Gaddar

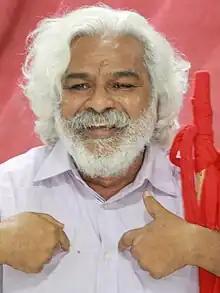
Rao in 2005

Gummadi Vittal Rao (31 January 1949 – 6 August 2023), known as Gaddar, was an Indian poet, singer, and communist revolutionary. Gaddar was active in the Naxalite–Maoist insurgency, as well as the movement for Telangana's statehood.